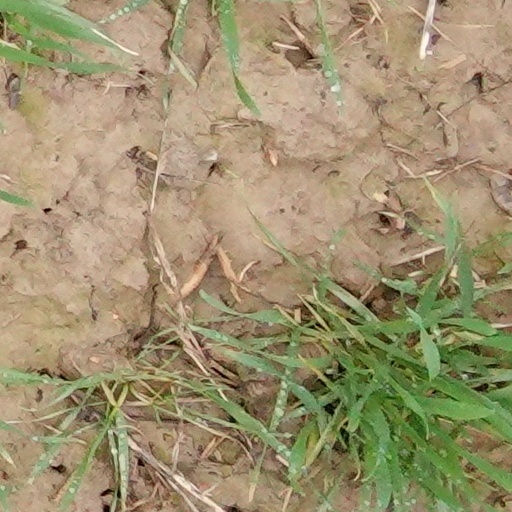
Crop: wheat